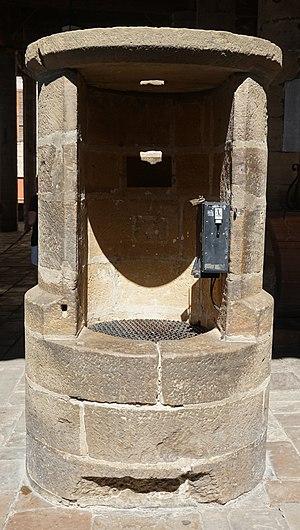
Cordes-sur-Ciel (Tarn, France), puits d'une profondeur de 113 m, situé place de la Halle.
Cordes-sur-Ciel est une commune française située dans le département du Tarn, en région Occitanie.